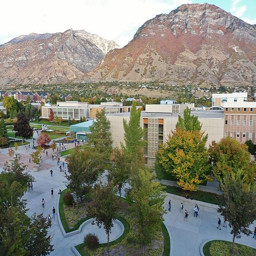
campus in the fall visible in the background .